Boheyat

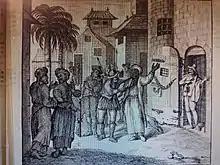
Jorge de Meneses's men insult the "qadhi" Vaidua, uncle of the king, by rubbing pork in his face; from Valentijn, "Oud en Nieuw Oost-Indien" (1724).

The regent Kaicili Darwis was an important ally of the Portuguese for several years. He balanced the influence of the Queen Mother from Tidore, who had ambitions to unite Tenate and Tidore under one of her sons and had some support in both places. However, Darwis fell out with the new captain Jorge de Meneses who arrived in 1527 after having "discovered" the Papuan Islands. Meneses grossly insulted the religious feelings of the Muslim Ternatans and treated even aristocrats with utter contempt. In this tense situation, Boheyat died, still an adolescent, in October 1529, after having spent his reign as the virtual prisoner of the Portuguese. There were suspicions about his death being due to poisoning. He was succeeded by his full brother Dayal, under whom the relation between Meneses and Darwis came to a complete rift.